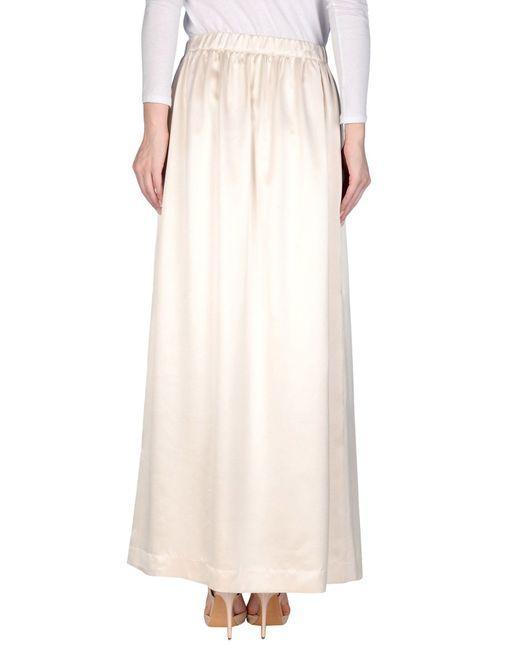
Langer schlichter weißer Baumwollrock mit elastischer Taille